Frank Biela

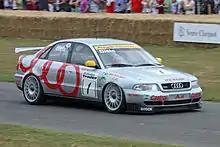
Biela's Audi A4 of the BTCC.

For 1996, Audi decided to enter a works team of two A4s in the BTCC. Biela was selected to lead the team; alongside team-mate John Bintcliffe, the new Audi team dominated the competition. Biela comfortably won the title, finishing every single race and being classified in the top ten in all but two races (an 11th-place finish and a disqualification). He also capped an astonishing season by taking first place in the Guia Race of Macau.